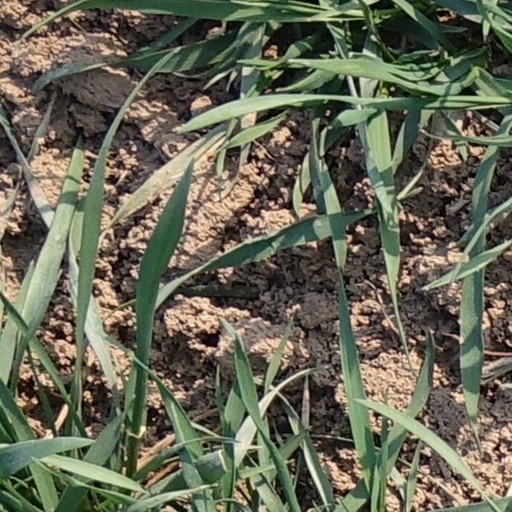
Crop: wheat